Carnival

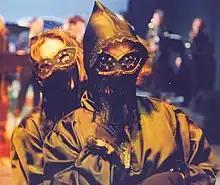
Ladies on their way to the historic Bourboulia ball in Patras, Greece, wearing the "dómino" costumes unique to that ball

The Carnival of Malmedy is locally called "Cwarmê". Even if Malmedy is located in the east Belgium, near the German-speaking area, the "Cwarmê" is a pure Walloon and Latin carnival. The celebration takes place during the four days before Shrove Tuesday. The "Cwarmê" Sunday is the most important and interesting to see. All the old traditional costumes parade in the street. The "Cwarmê" is a "street carnival" and is not only a parade. People who are disguised pass through the crowd and perform a part of the traditional costume they wear. The famous traditional costumes at the "Cwarmê" of Malmedy are the "Haguète", the "Longuès-Brèsses", and the "Long-Né."